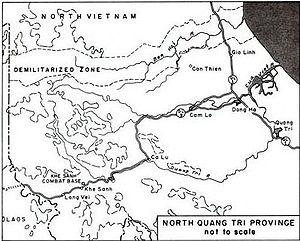
Khe Sanh est un village de la province de Quảng Trị au Viêt Nam, situé à 3 km au nord de la petite ville de Huong Hoa.